Tami Farrell

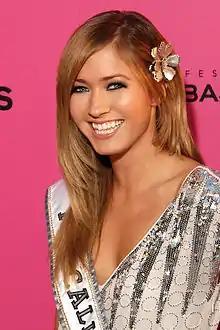
Tami Farrell attending "The 6th Annual Hollywood Style Awards" Beverly Hills, California on October 10, 2009

Tami Nichole Farrell (born October 5, 1984) is an American actress, TV host and beauty queen who was crowned Miss Oregon Teen USA 2003, Miss Teen USA 2003 and Miss California USA 2009.